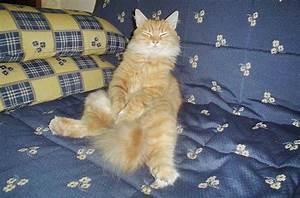
cat